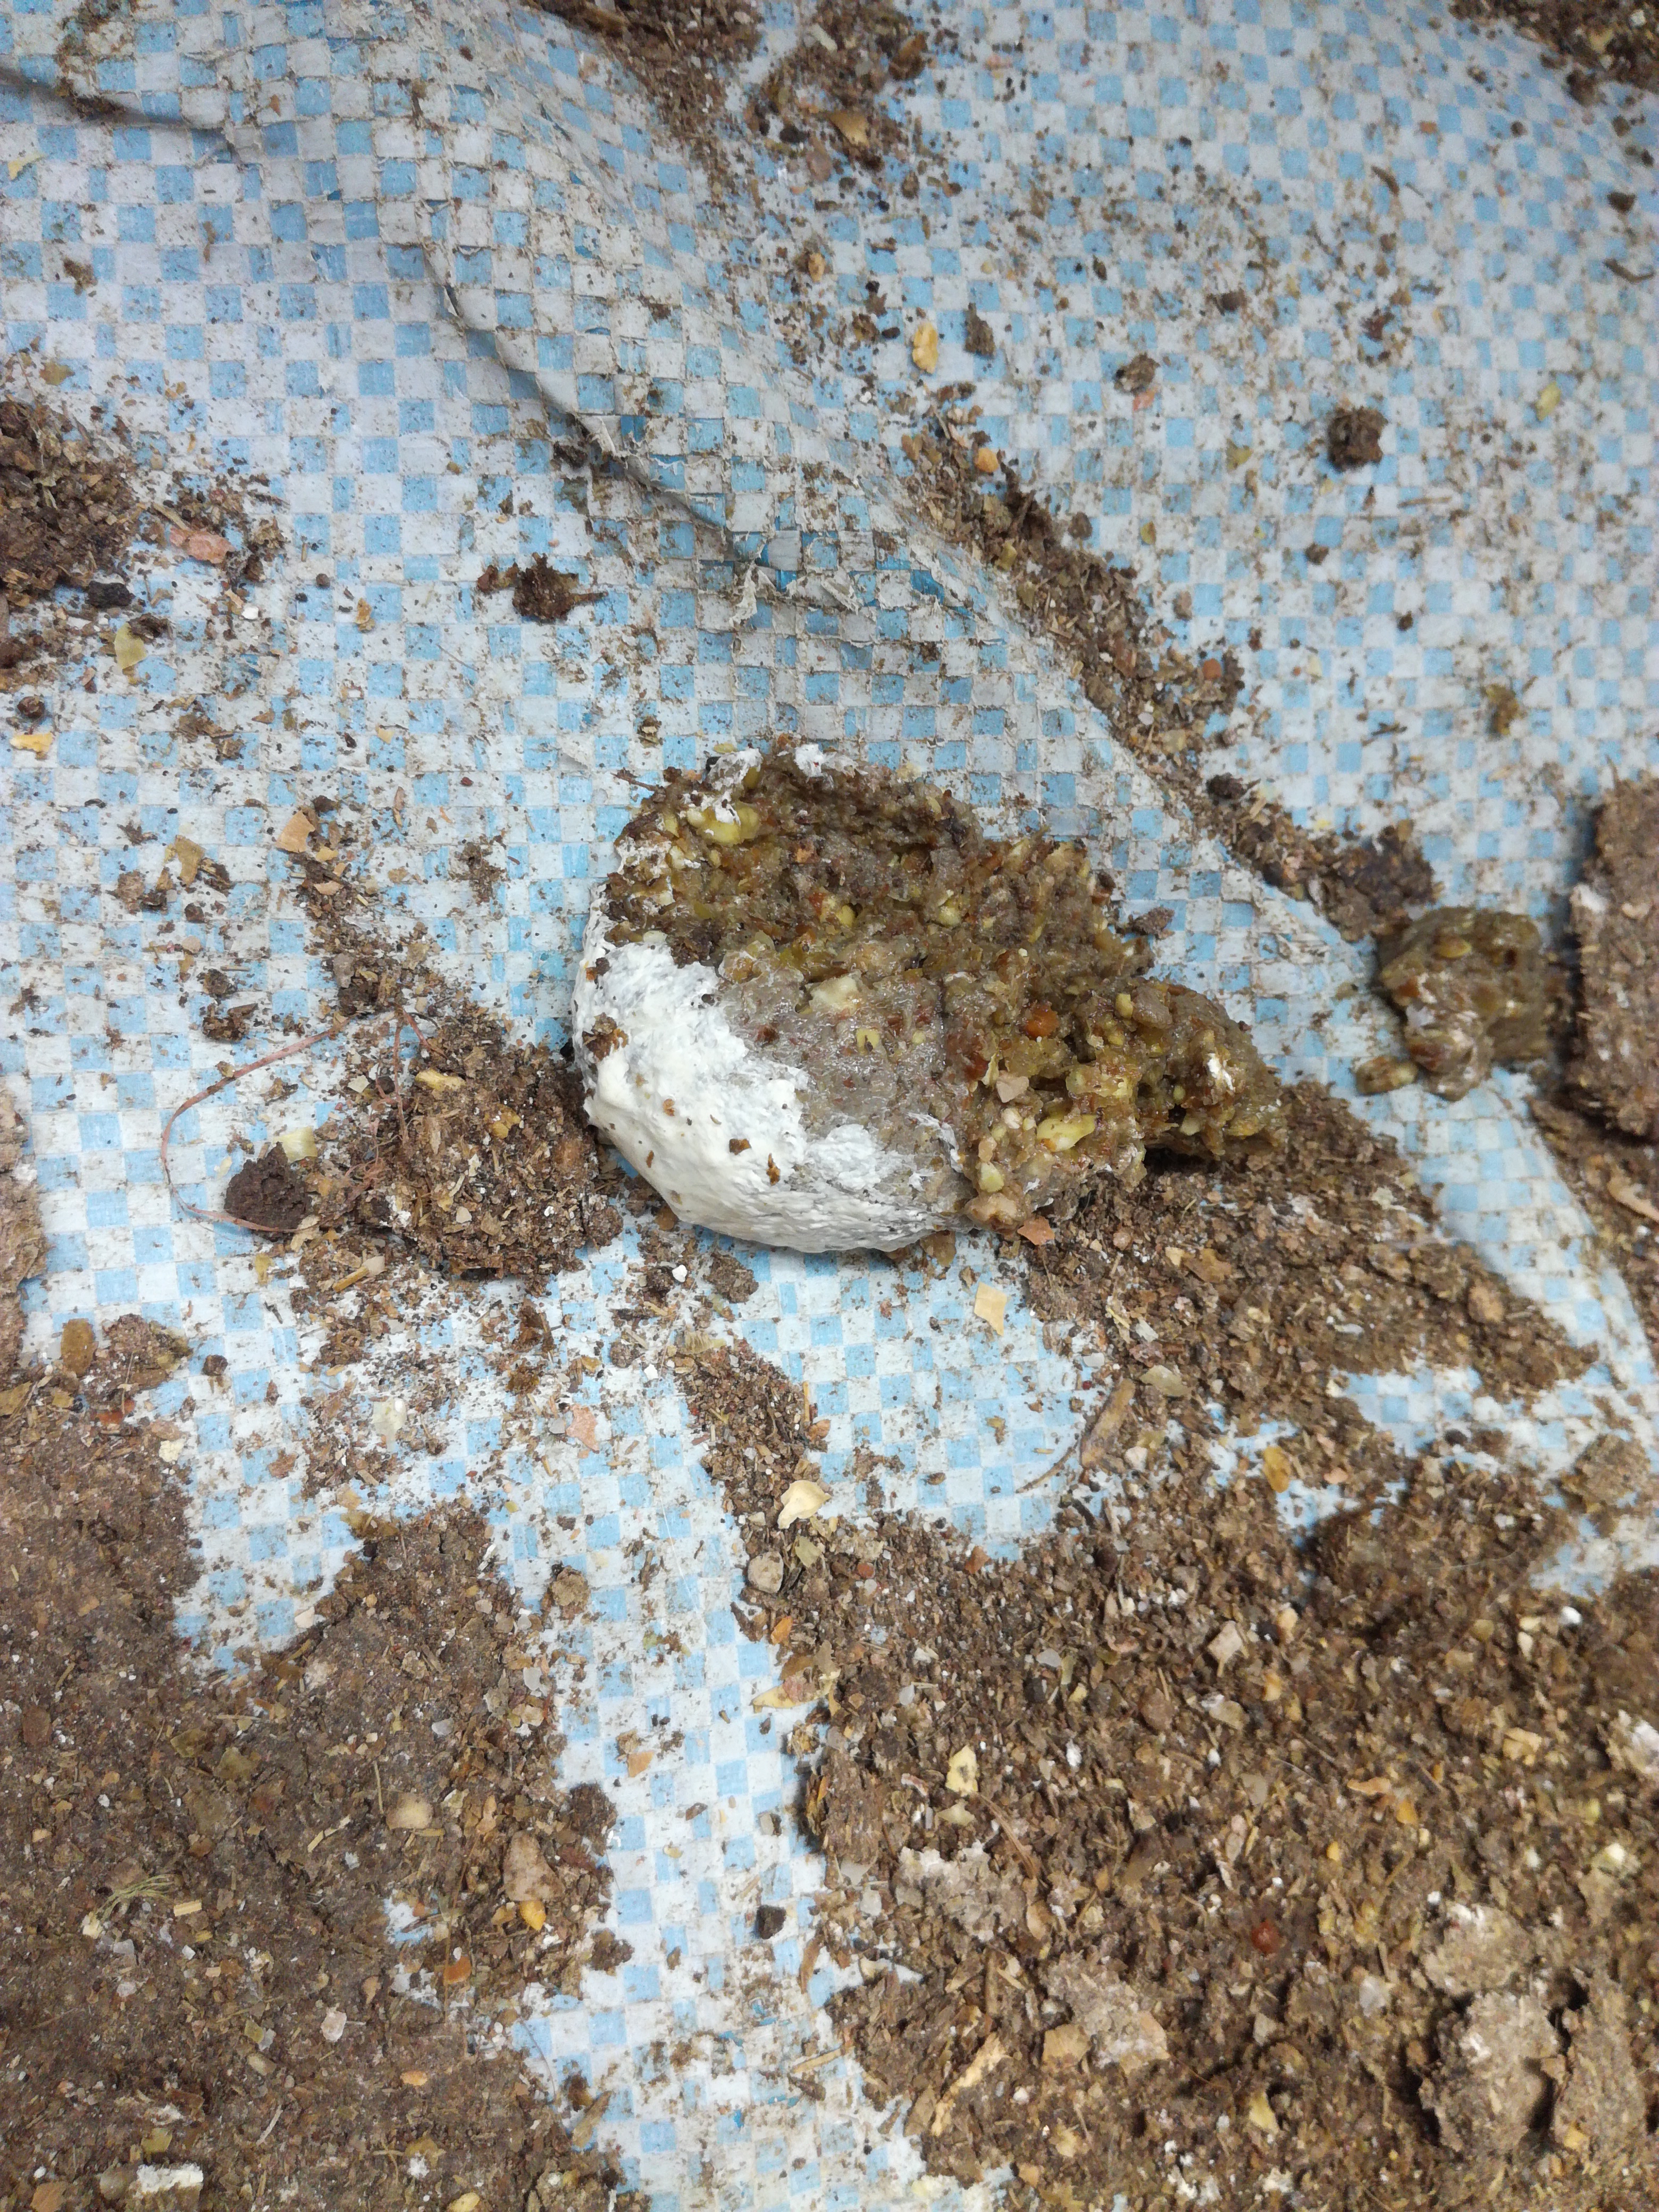
PCR-confirmed diagnosis: Healthy